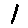
Label: 1